Iris sintenisii

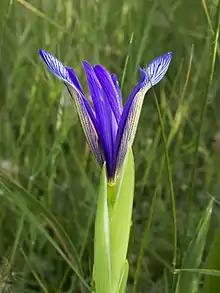
flower in bud

"Irisi sintenisii" can be propagated by division or by seed growing. Since, like many other spuria irises, it resents root disturbance, also the roots are very vulnerable to damage during clump division. It should be propagated by seed. The seeds can be collected from the capsules, when ripe and should be sown direct into clear soil, outdoors or into pots. The young seedlings can then be transplanted either during the beginning of spring or at the start of autumn (fall). They should be plant with a planting distance of 40 cm, as they do not like root competition. This species, which is pollinated by ants, is closely related to "Iris graminea".